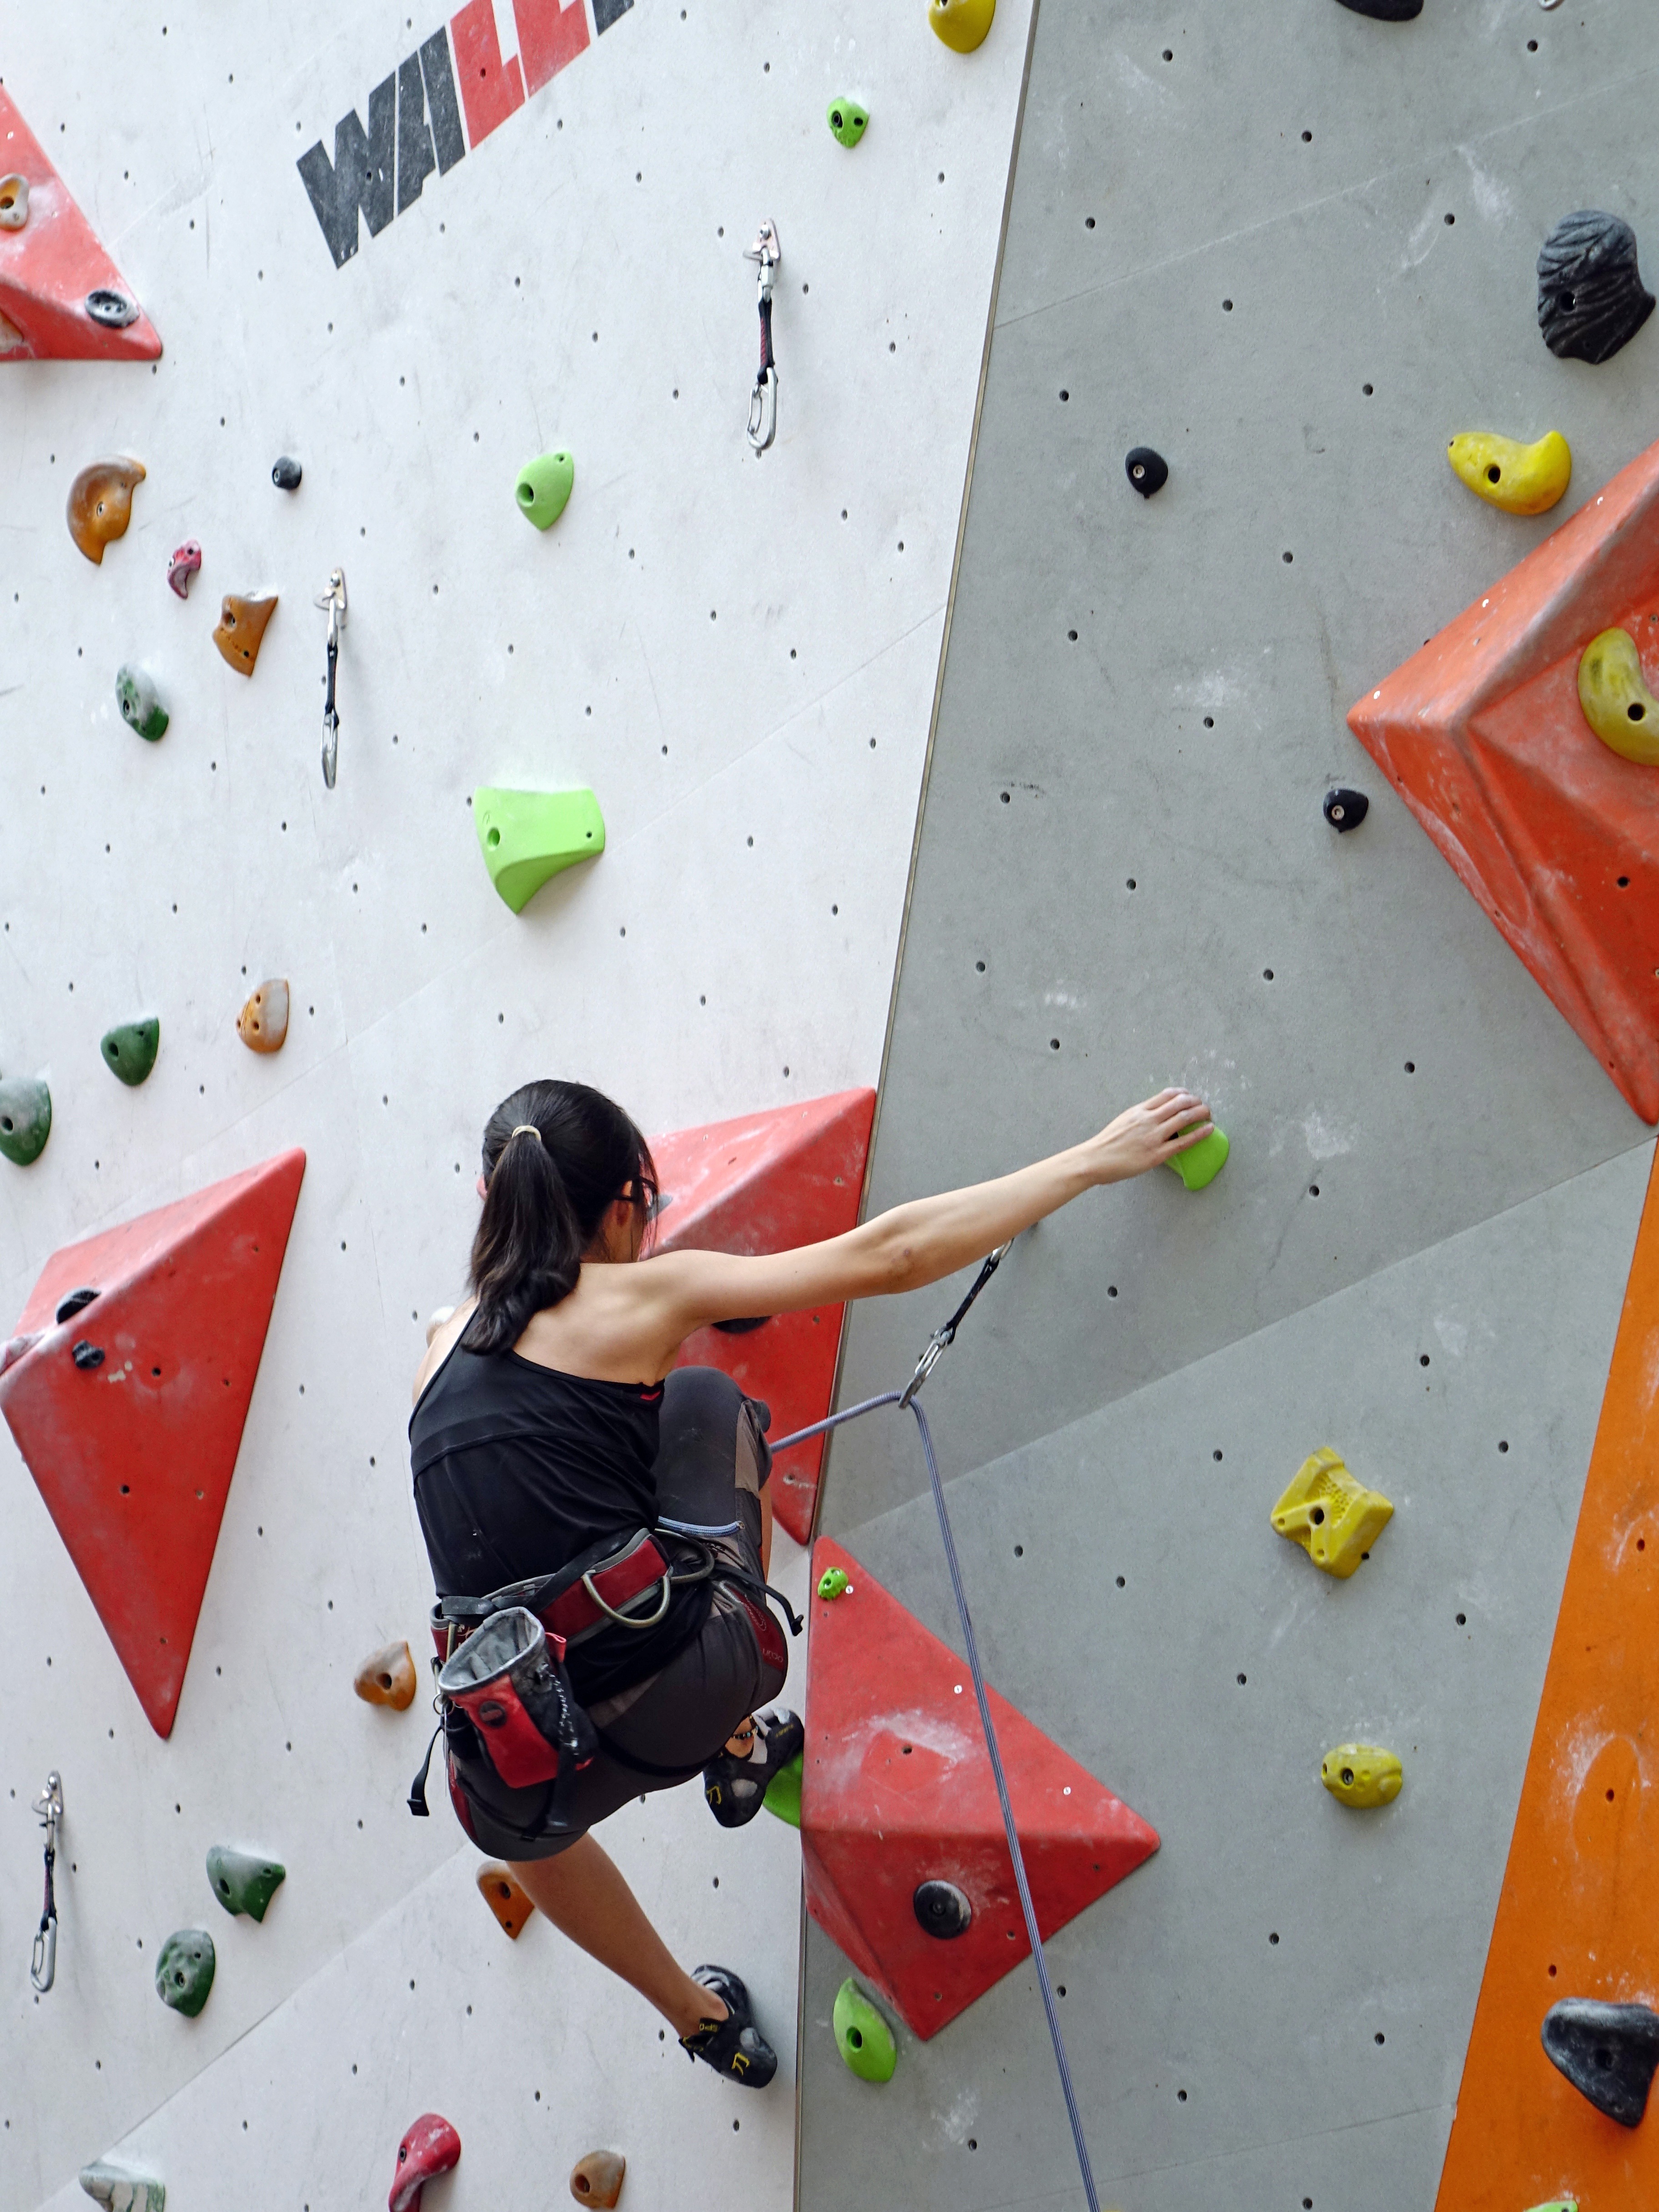
rock, rope, sport, adventure, wall, recreation, equipment, training, indoor, climbing, rock climbing, extreme, leisure, activity, sports, bodybuilding, strength, concentration, bouldering, rappelling, outdoor recreation, individual sports, sport climbing